Purvis Young

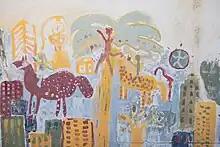
"Untitled" by Purvis Young, ca. 2003, at the Bakehouse Art Complex

Young found strong influence in Western art history and voraciously absorbed books from his nearby public library by Rembrandt, Vincent van Gogh, Gauguin, El Greco, Daumier and Picasso. His work was vibrant and colorful, and was described as appearing like fingerpainting. Reoccurring themes in his work were angels, wild horses, and urban landscapes. Through his works, he expressed social and racial issues, and served as an outspoken activist about politics and bureaucracy. He is credited with influencing the art movement terms social expressionism or urban expressionism.